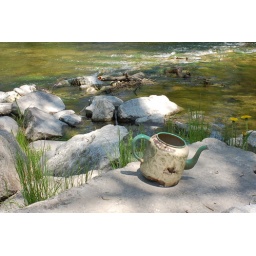
someone must've found this in the river - it was left on the rocks when I came by